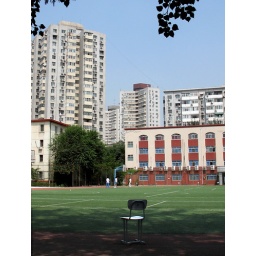
an empty chair in the athletic field